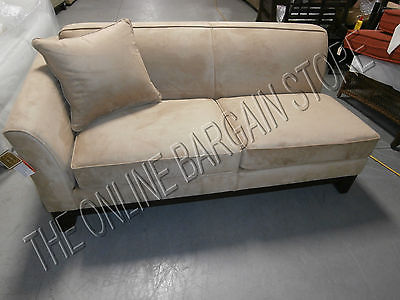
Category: sofa